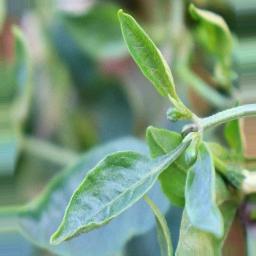
Label: mites_and_trips